Darod

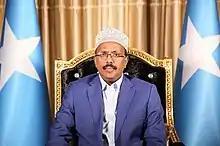
Mohamed Abdullahi Mohamed, president of Somalia

Ahmed Mohamed Hassan, Marehan, Member of the Pan-African Parliament from Djibouti